Islington, New South Wales

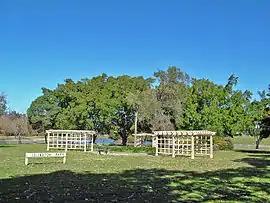
Islington Park, looking towards Throsby Creek

Islington is a suburb of the city of Newcastle in the Hunter Region of New South Wales, Australia. Located only from the Newcastle CBD on one of Newcastle's major arterial roads, it was initially developed as a residential suburb. Today it includes a small industrial area and is adjacent to the Newcastle campus of the Hunter Institute of Technology. Its southeastern border is occupied entirely by the Main Northern railway line. The suburb has one railway station, which is shared with, and named after, adjacent Hamilton.